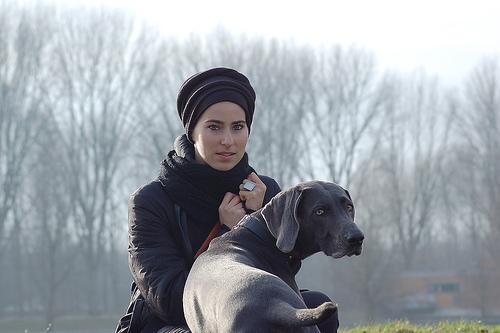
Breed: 235-n000096-Weimaraner